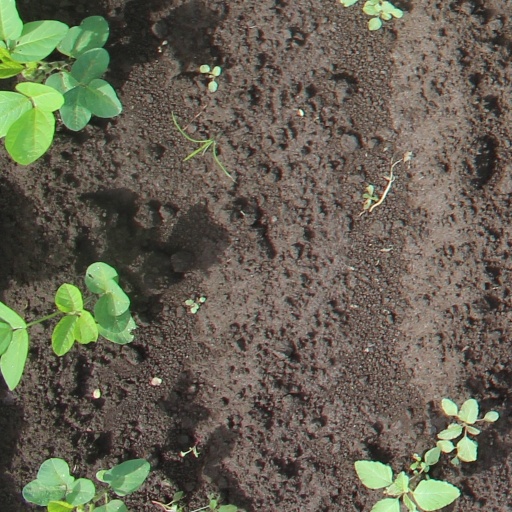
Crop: soybean